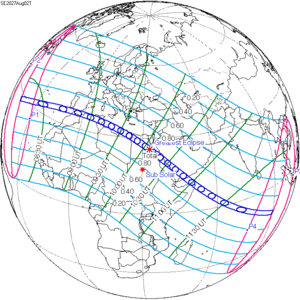
L'éclipse du 2 août 2027 sera l'éclipse solaire homologue de celle du 22 juillet 2009. Ce sera l'une des plus longues du XXIᵉ siècle. Cela sera la 17ᵉ éclipse totale du XXIᵉ siècle, mais le 20ᵉ passage de l'ombre de la Lune sur Terre.